Schwerbelastungskörper

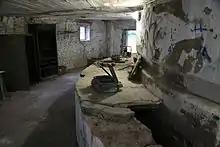
View of one of the unrestored instrument rooms inside the

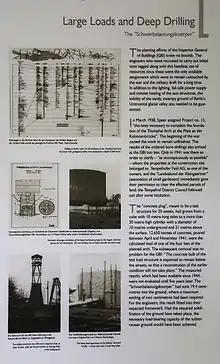
One of the posters at the site with information about Albert Speer's construction plans for the triumphal arch

The (German: "heavy load-exerting body") is a large concrete cylinder located at the intersection of Dudenstraße, General-Pape-Straße, and Loewenhardtdamm in the northwestern part of the borough of Tempelhof in Berlin, Germany. It was built by Adolf Hitler's chief architect Albert Speer to determine the feasibility of constructing large buildings on the area's marshy, sandy ground. Erected between 1941 and 1942 it was meant to test the ground for a massive triumphal arch on a nearby plot. The arch, in the style of the Nazi architectural movement, was to be about three times as large as the Arc de Triomphe in Paris, France. It was one component of a plan to redesign the center of Berlin as an imposing, monumental capital reflecting the spirit of Nazi Germany as envisioned by Hitler.